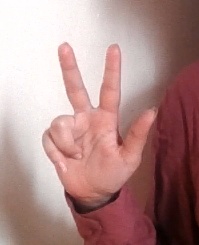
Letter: al